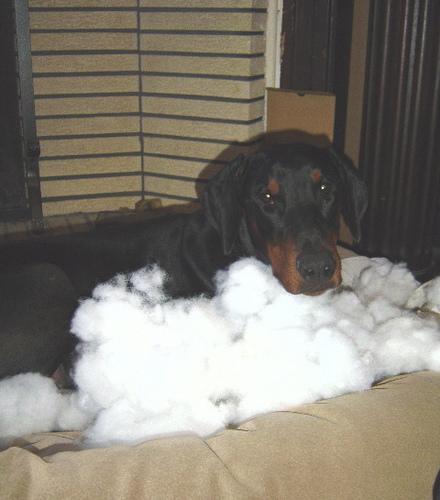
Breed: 209-n000054-Doberman